Oleg Safonov

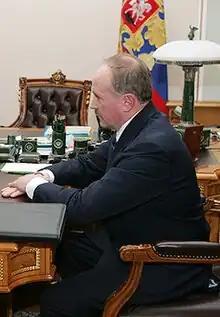
Safonov in 2008

Oleg Aleksandrovich Safonov (born August 24, 1960) is a Russian official. He has the federal state civilian service rank of 1st class Active State Councillor of the Russian Federation.